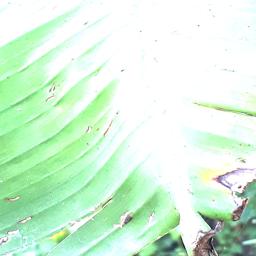
Label: POTASSIUM DEFICIENCY